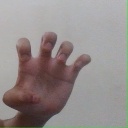
अक्षर: झ